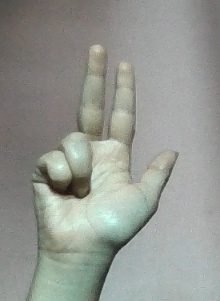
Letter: al